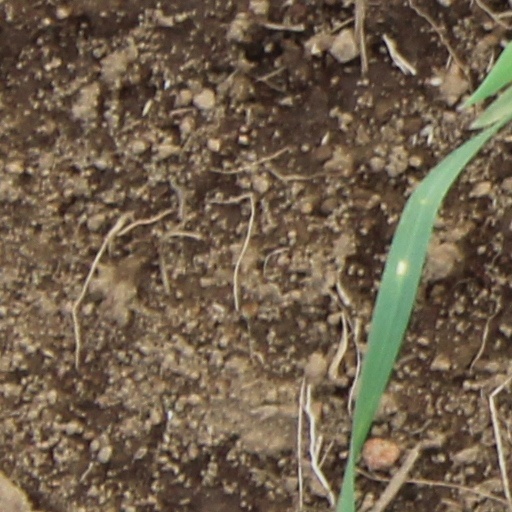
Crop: wheat